Longview Women's Clubhouse

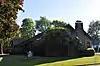
The clubhouse from Delaware Street

The Longview Women's Clubhouse is a historic building in Longview, Washington. The building was completed in 1935 and was listed on the National Register of Historic Places in 1985 as part of a Multiple Property Submission.